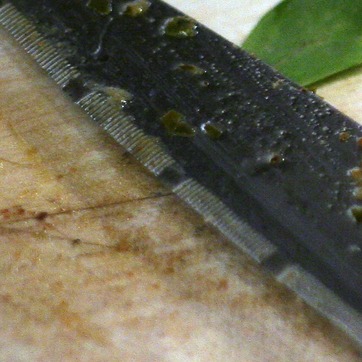
Material: metal